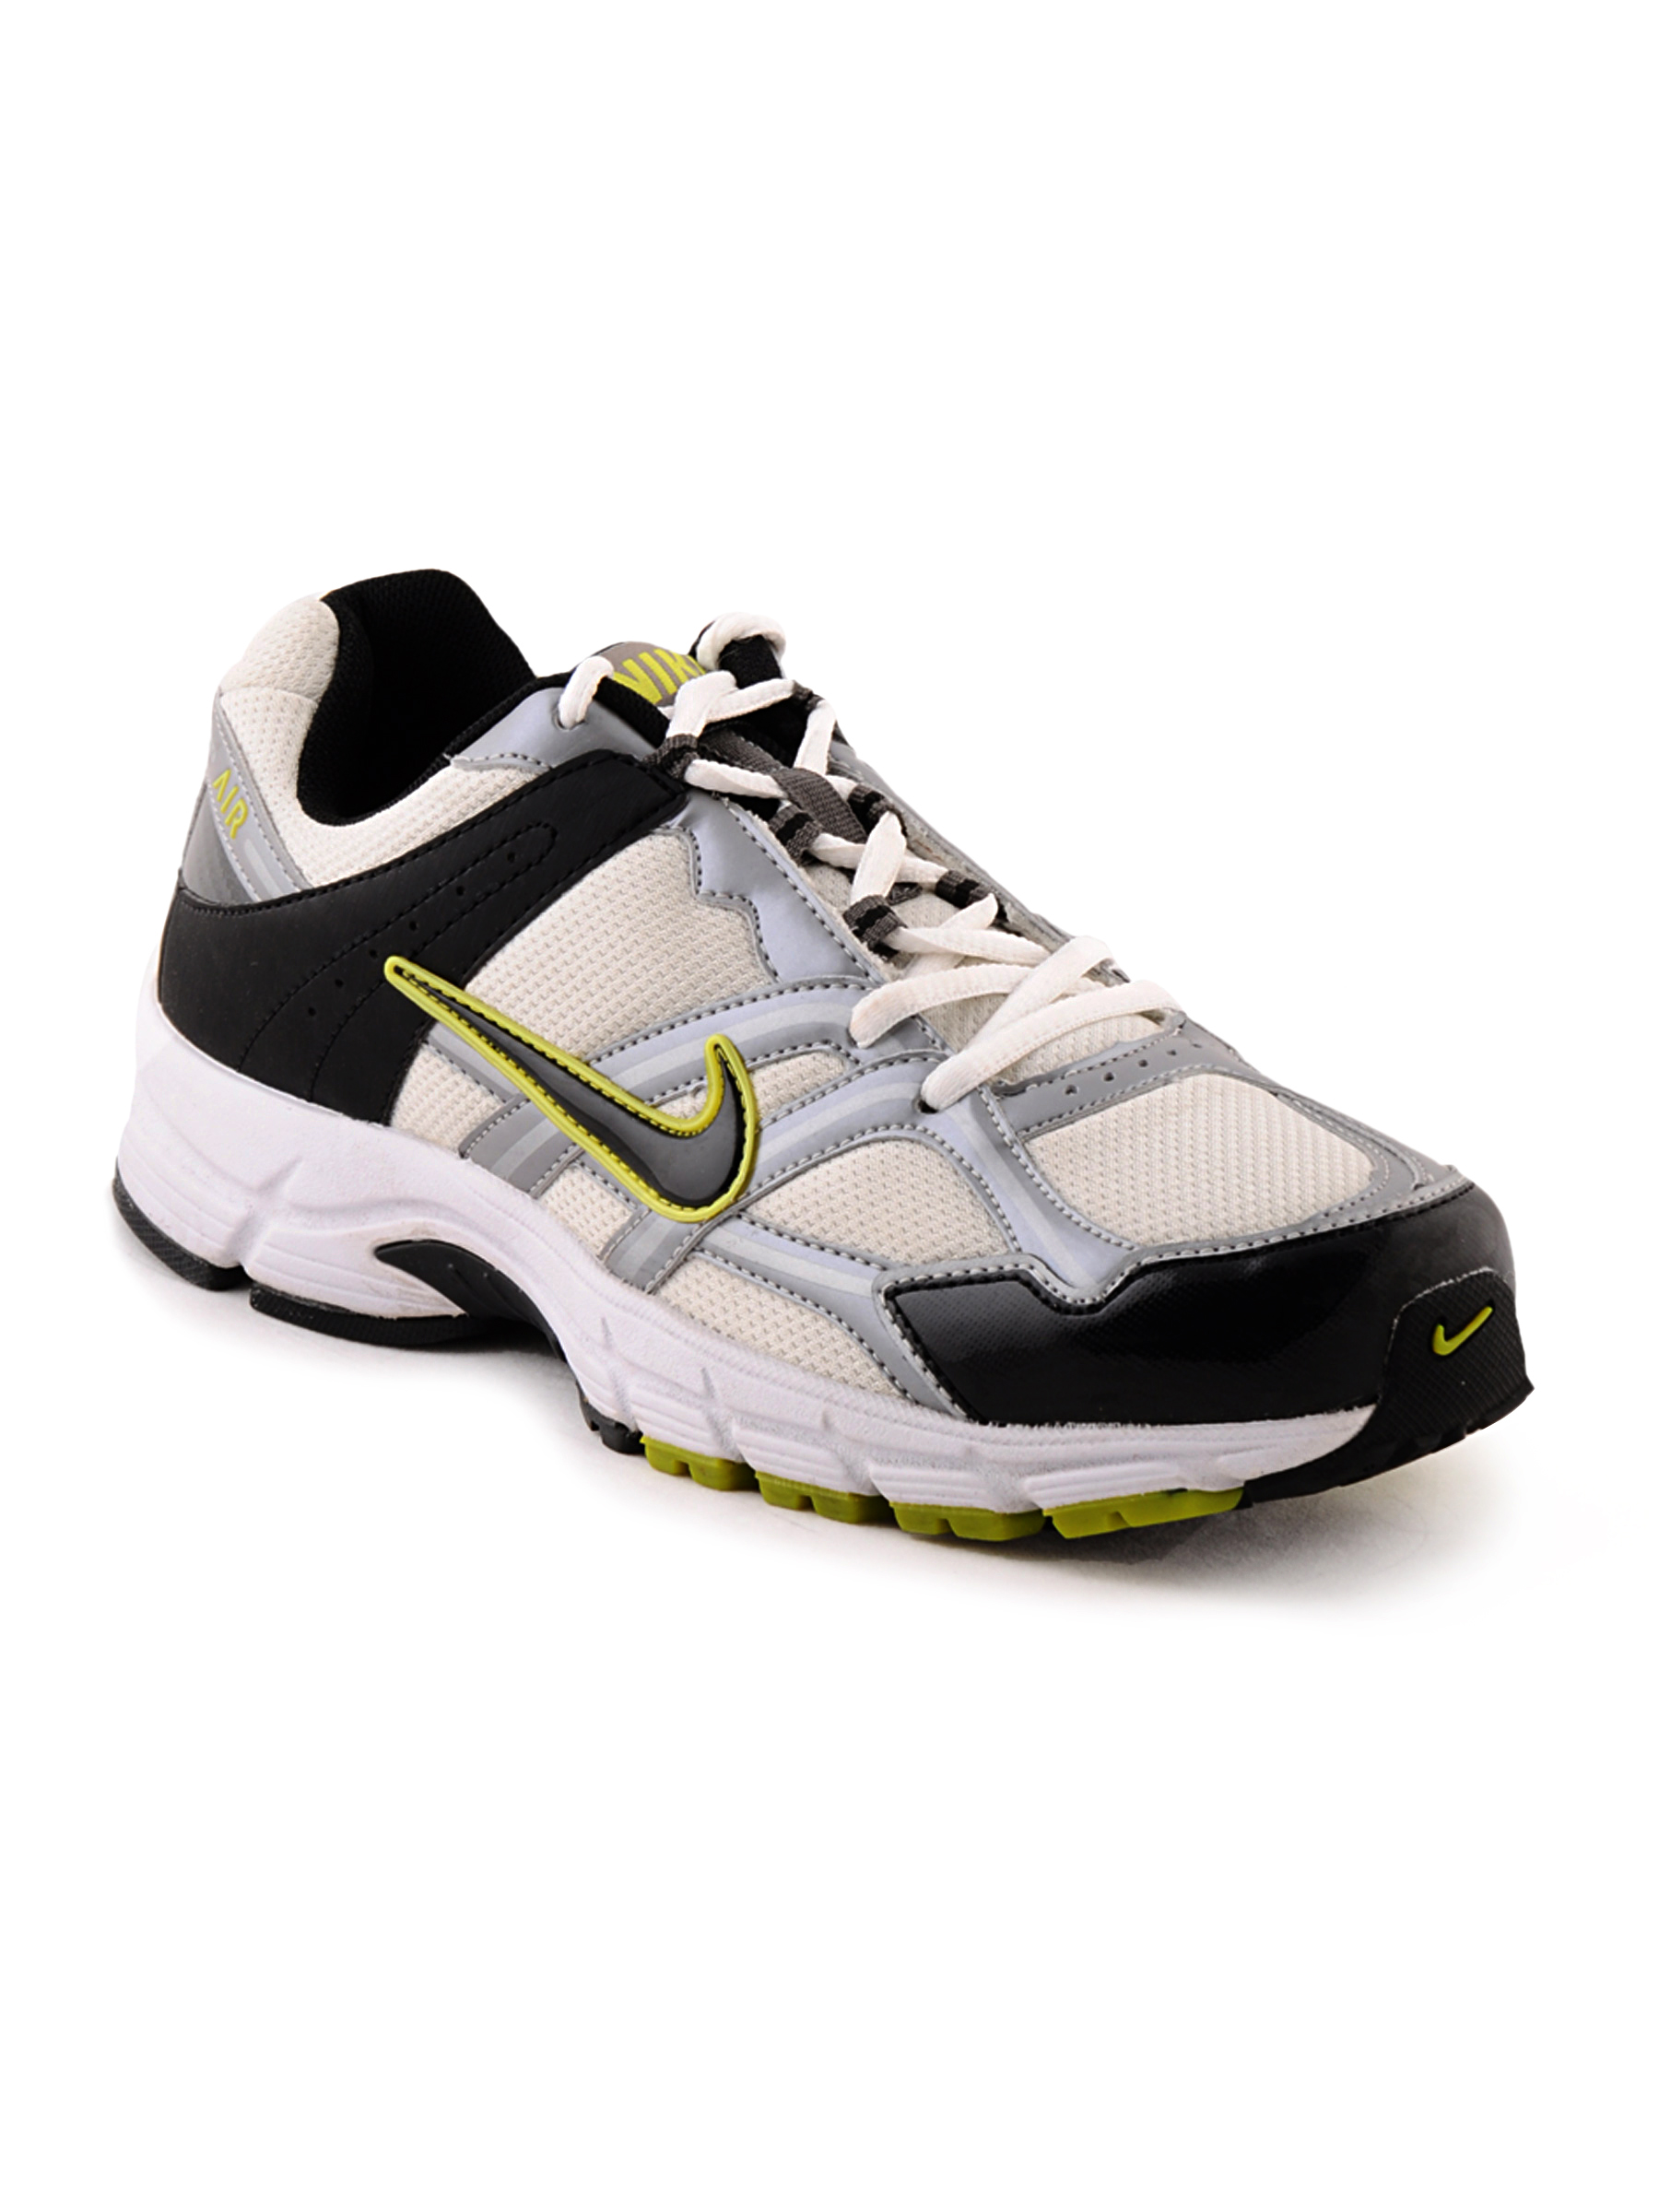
Nike Men Air Impetus Grey Sports Shoes
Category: Footwear / Shoes / Sports Shoes
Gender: Men
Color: Grey
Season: Fall 2011
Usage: Sports